Fist Fight (TV series)

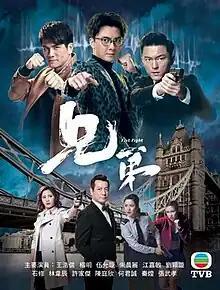
Poster

Fist Fight is a 2018 action drama produced by TVB, starring Vincent Wong, Mat Yeung, Philip Ng, Kaman Kong, Rebecca Zhu and as the main cast.